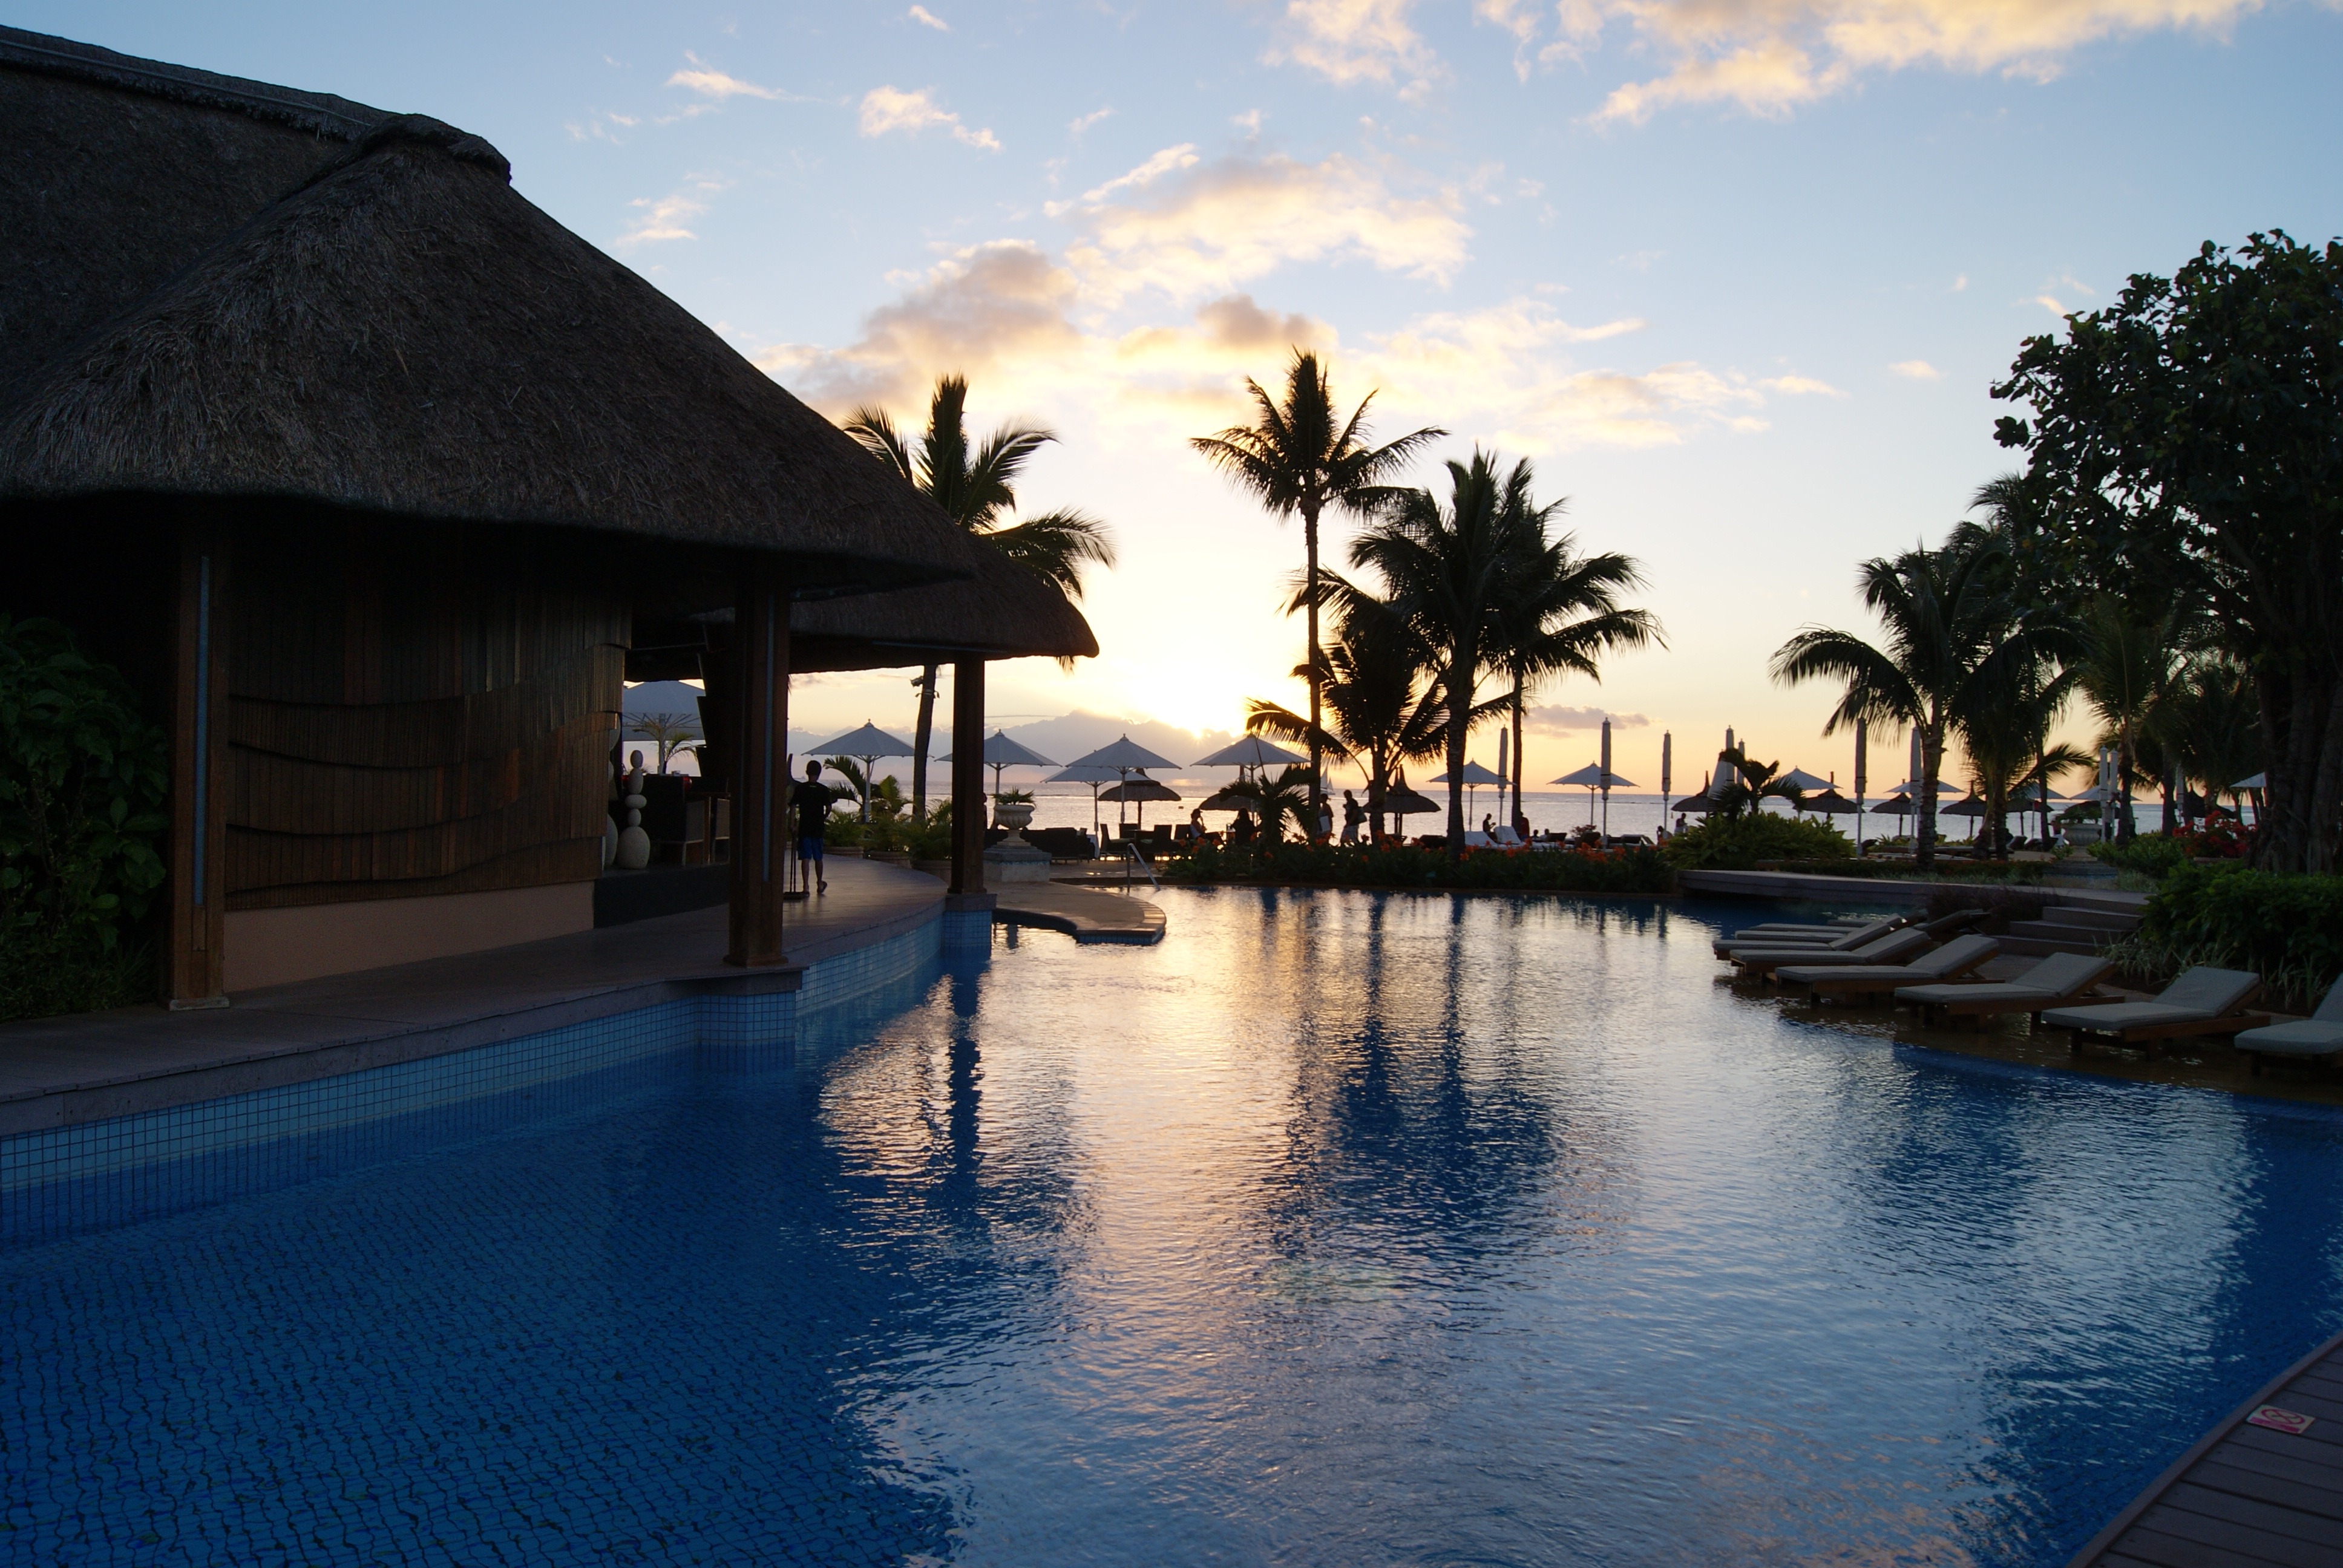
beach, sea, water, outdoor, sunset, vacation, travel, pool, dusk, evening, reflection, relax, swimming pool, exterior, garden, swimming, relaxing, relaxation, luxury, resort, estate